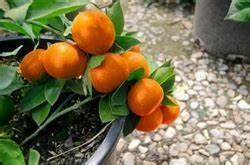
Label: mandarine